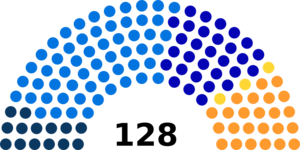
Diagramme des sièges au Conseil national suisse (1869)
Les élections fédérales suisses de 1869 se sont déroulées le 31 octobre 1869. Ces élections permettent d'élire au système majoritaire les 128 députés répartis sur 47 arrondissements électoraux eux-mêmes répartis sur les 22 cantons, siégeant au Conseil national, pour une mandature de trois ans.